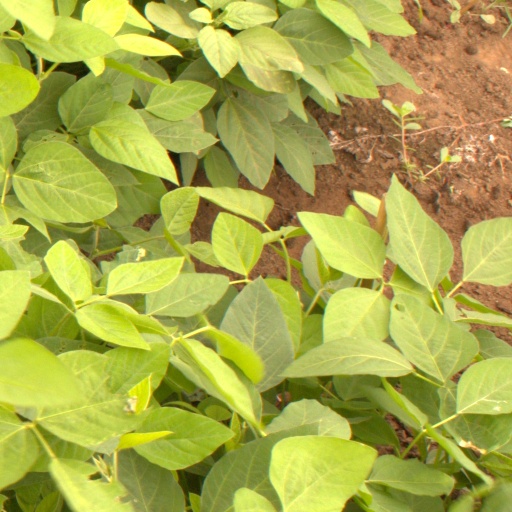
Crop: soybean